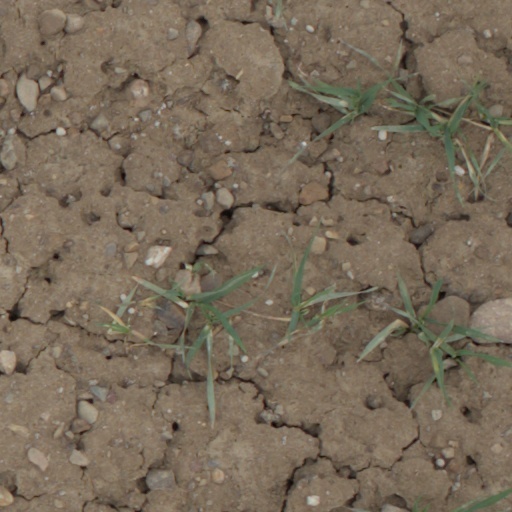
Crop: wheat